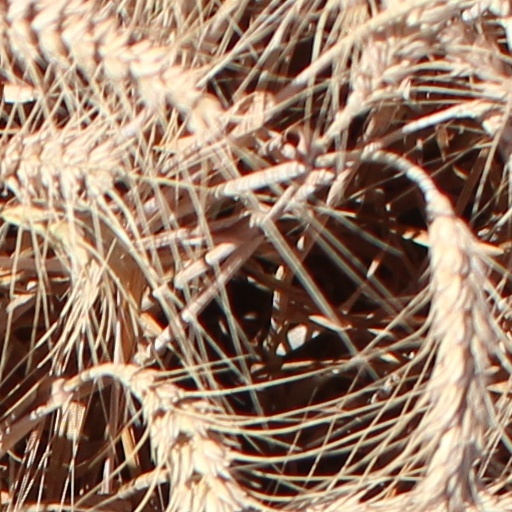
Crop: wheat